Michael Stahl-David

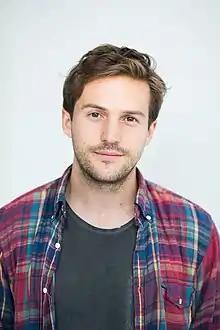
Stahl-David in 2022

Michael Stahl-David (born October 28, 1982) is an American actor, known for his role as Sean Donnelly on the NBC drama series "The Black Donnellys" and his lead role as Robert "Rob" Hawkins in the J. J. Abrams-produced film "Cloverfield".